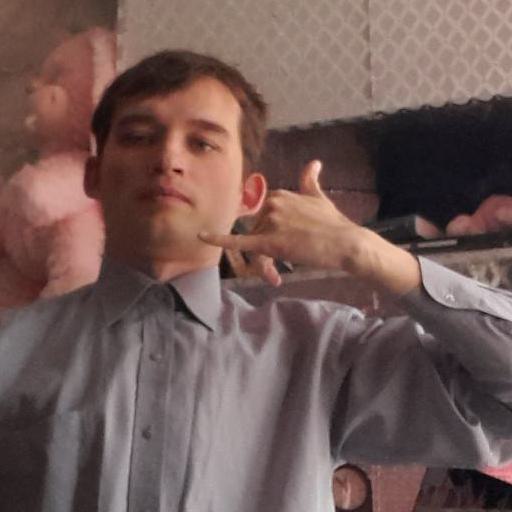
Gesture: call